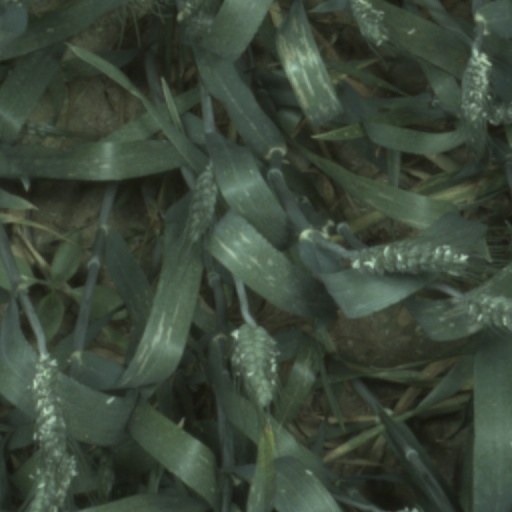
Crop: wheat